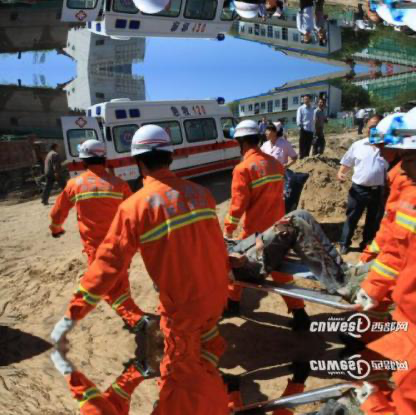
Objects in the image:
label: helmet
label: helmet
label: helmet
label: helmet
label: helmet
label: helmet
label: helmet
label: helmet
label: helmet